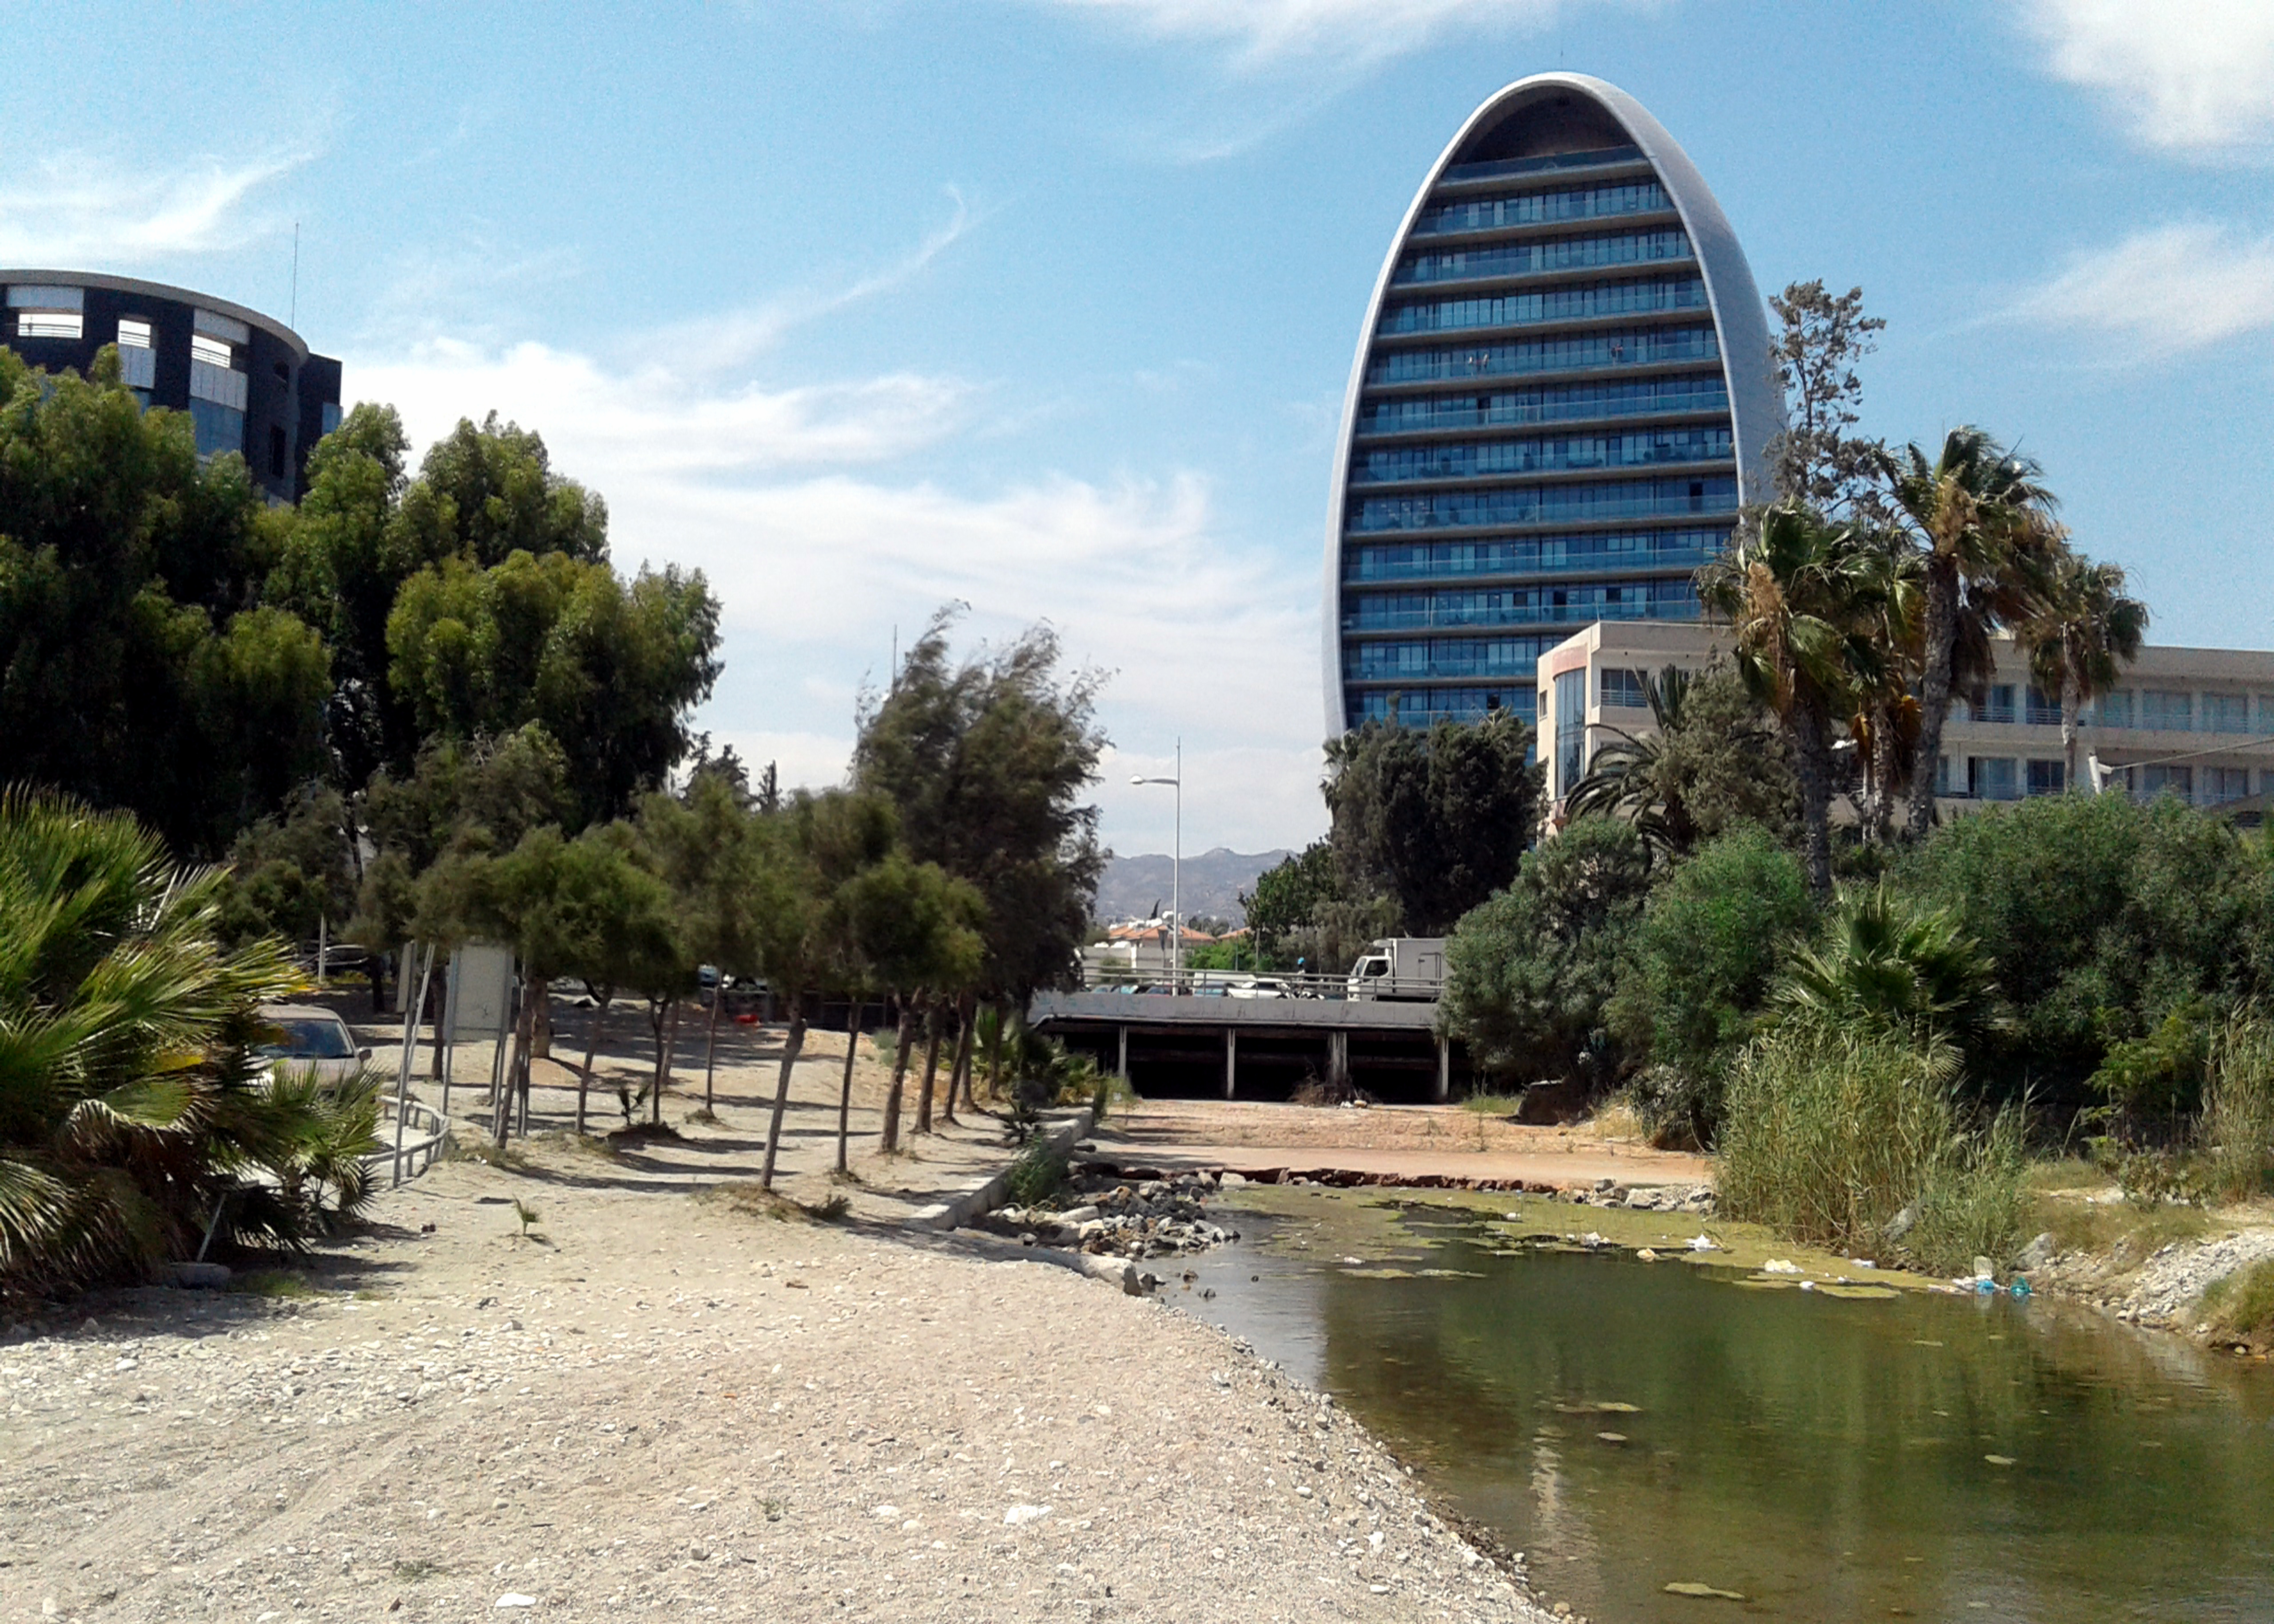
sky, development, water, plants, buildings, blue, cloud, plant, building, daytime, tree, natural environment, skyscraper, urban design, leisure, landscape, city, tower block, real estate, grass, condominium, lake, tower, natural landscape, ferris wheel, mixed use, arecales, garden, tourism, recreation, headquarters, landscaping, reflection, nonbuilding structure, walkway, commercial building, cityscape, reservoir, apartment, rock, tourist attraction, amusement park, vacation, corporate headquarters, bridge, resort, skyline, channel, downtown, water feature, park